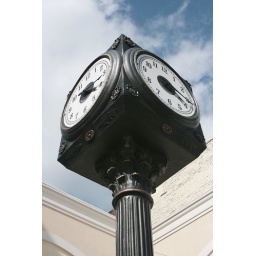
clock tower in Penn